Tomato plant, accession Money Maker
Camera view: tilt-top (135 deg); turntable rotation: 180 degrees
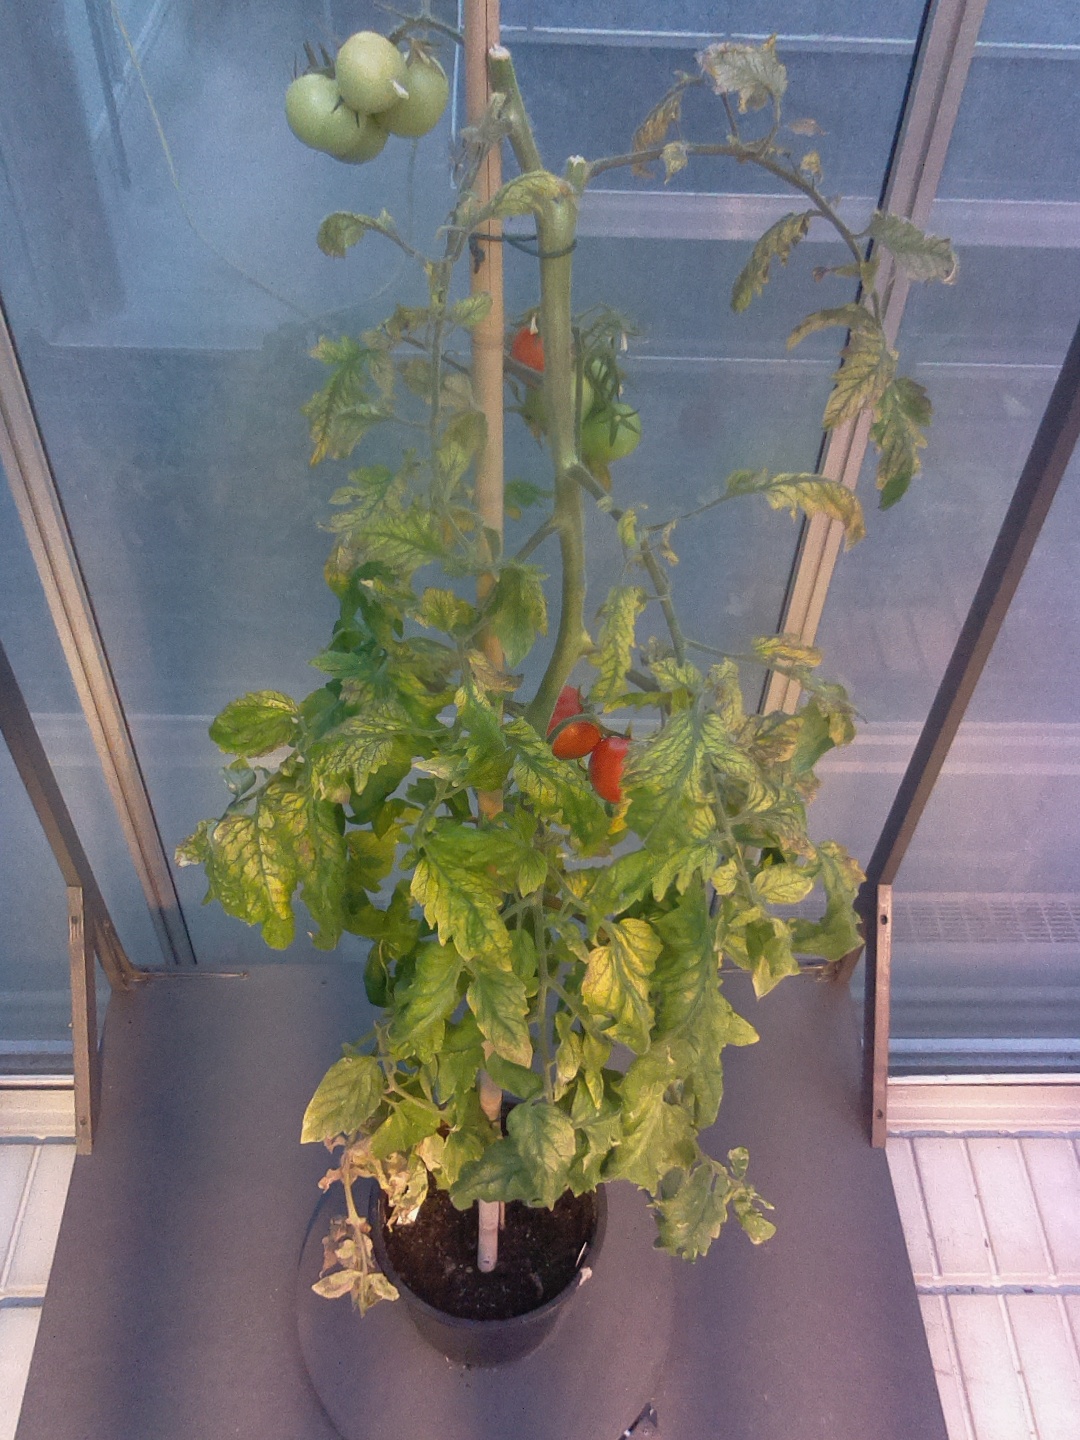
BBCH growth stage 82: 20%-30% of fruits show typical fully ripe color